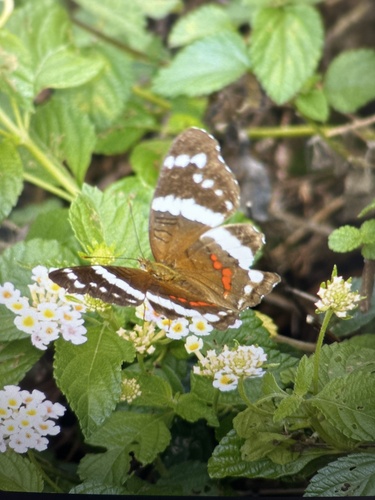
Scientific name: Anartia fatima
Common name: Banded peacock
Family: Nymphalidae
Order: Lepidoptera
Pollinator type: Primary pollinator
Habitat: Open areas and gardens
Geographic range: South America
Conservation status: Least Concern